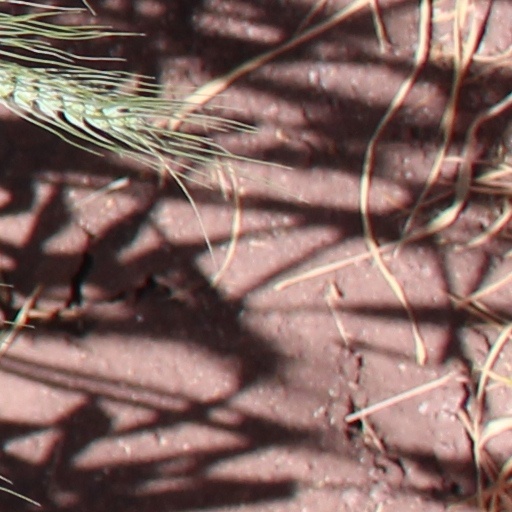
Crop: wheat